Giuliano de Paula

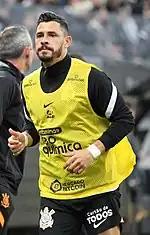
Giuliano with Corinthians in 2022

Giuliano returned to Brazil on 16 July 2021, signing a contract with Corinthians until the end of the 2023 season. He made his debut for the club on 8 August, starting in a 0–0 away draw against Santos, and scored his first goal on 19 September, netting the equalizer in a 1–1 home draw against América Mineiro.